Self-Made (song)

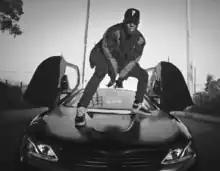
Tiller standing on a BMW i8 in the music video for "Self-Made".

The music video for the song, directed by Colin Tilley, premiered via Tiller's Vevo channel on October 3, 2017. The black-and-white video starts with Tiller getting out of the house and performing the song in the hood full of cars and women as it is raining. He is also seen in a room sitting on the bed surrounded by women. The video also features Tiller standing on the top of a moving BMW i8 and riding a Jet Ski through the streets as he gets chased by police.